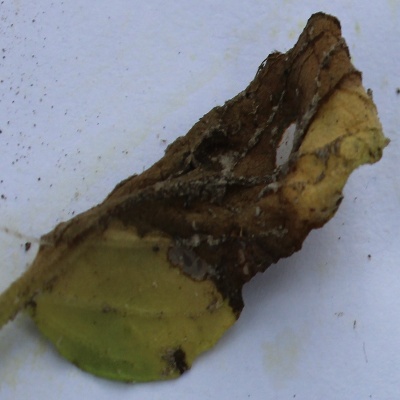
Crop: Tomato
Condition: leaf blight